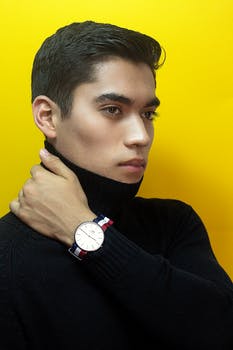
Label: No Watermark